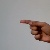
The image shows a hand gesture representing the letter 'G' in Indian Sign Language.